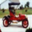
Label: automobile